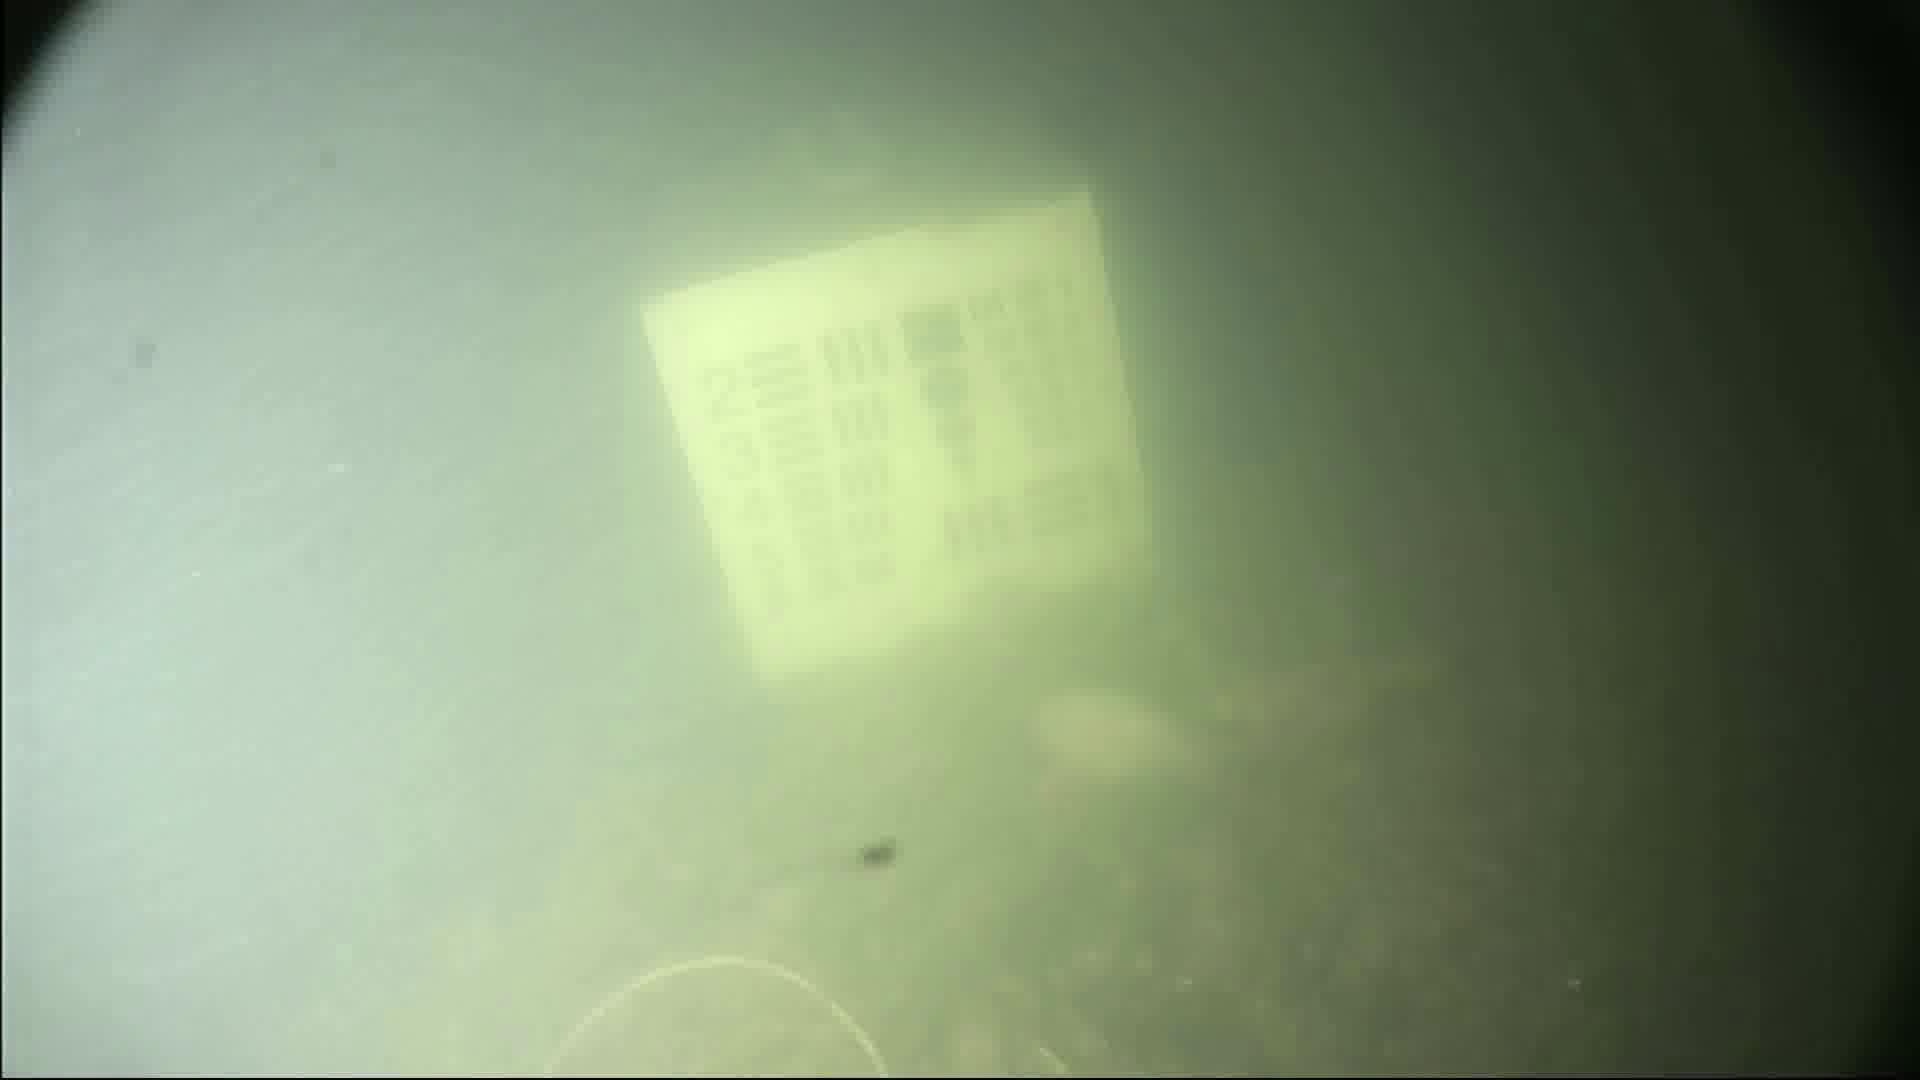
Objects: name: fish